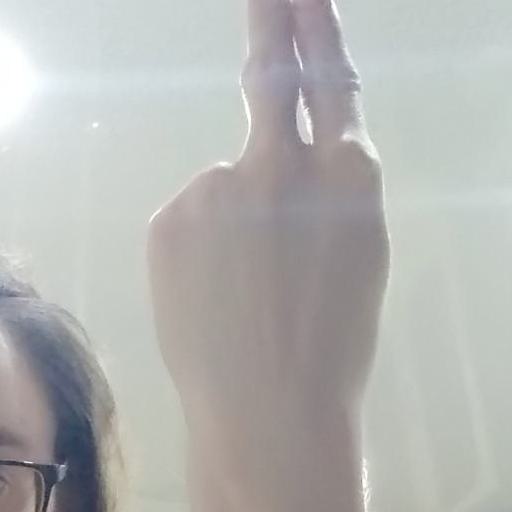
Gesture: two_up_inverted